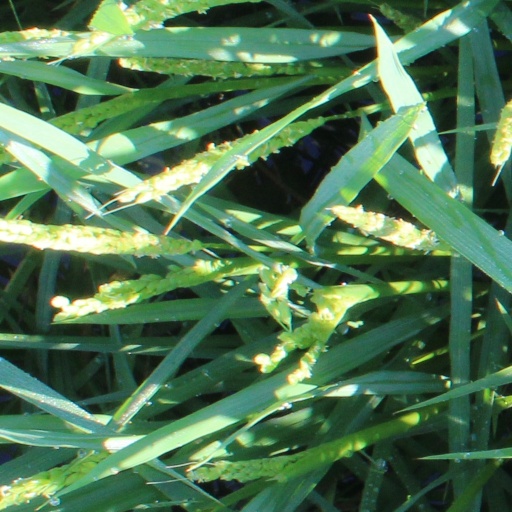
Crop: rice